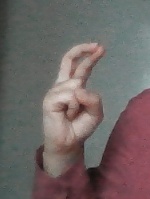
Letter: zay